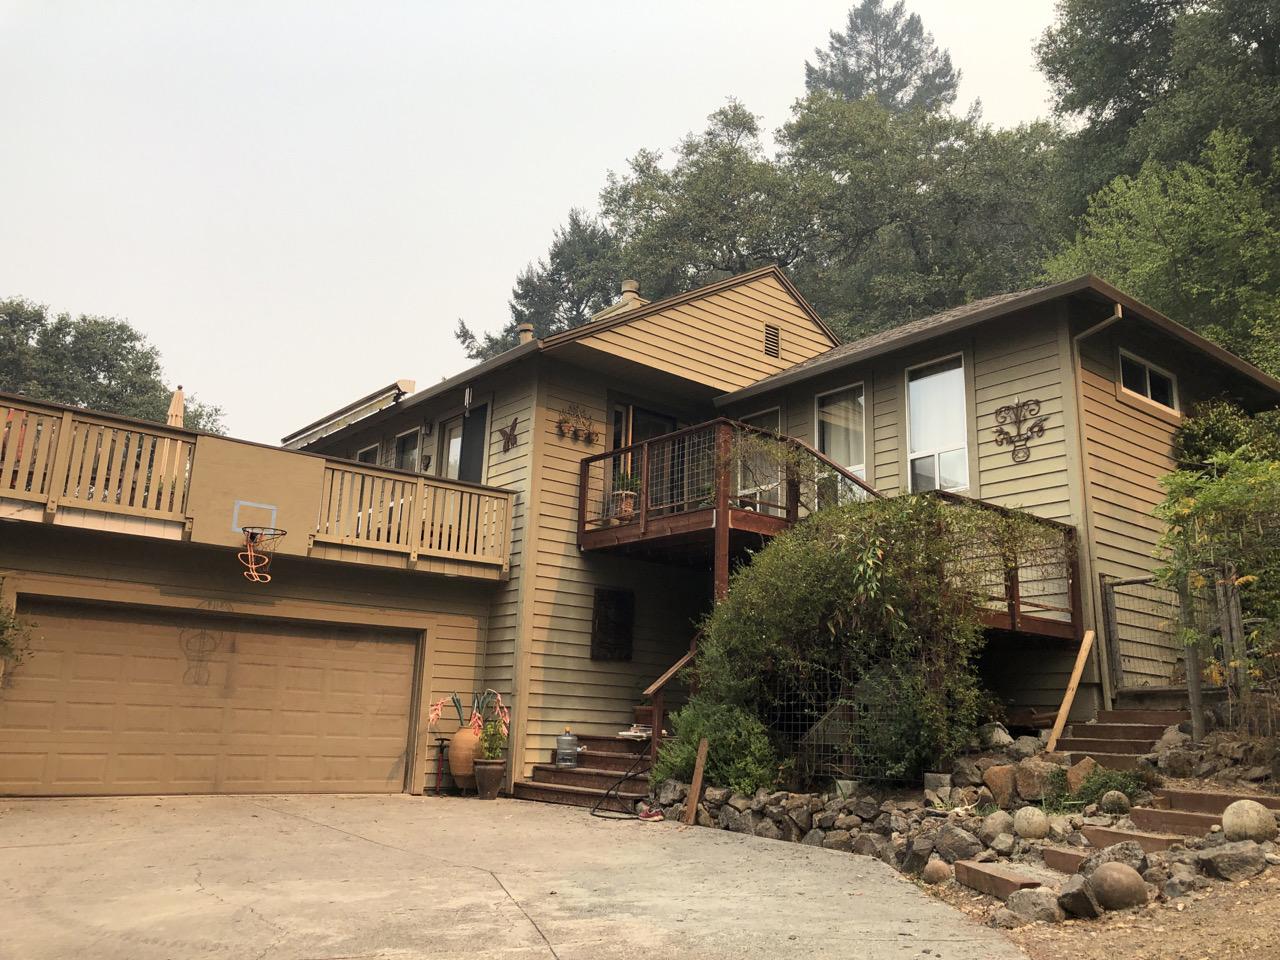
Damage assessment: no_damage